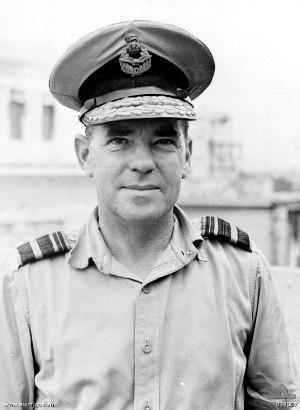
Le RAAF Command est la principale formation opérationnelle de la Force aérienne royale australienne, chargée de la défense du pays et des intérêts australiens contre les offensives aériennes japonaises dans la région ouest de l'océan Pacifique sud. Il est créé en septembre 1942. En avril 1943, il comprend 27 escadrons et inclut des unités des Pays-Bas, du Royaume-Uni et des États-Unis en plus des unités australiennes. Dépendant de l'autorité opérationnelle du commandement des forces aériennes alliées dans le Pacifique Sud-Ouest, le RAAF Command exerce un contrôle de ses unités pour la zone de l'Australie et, plus tard, pour le Territoire de Nouvelle-Guinée. Il contrôle également de grandes formations mobiles tel que l'Australian First Tactical Air Force. Le RAAF Command atteint un effectif de 41 escadrons en octobre 1944. De sa création, jusqu'à sa dissolution en septembre 1945, il est dirigé par le Air Vice Marshal William Bostock.
William Dowling « Bill » Bostock, né le 5 février 1892 à Sydney et mort le 28 avril 1968 à Benalla, est un militaire puis député australien.